Midwest Buddhist Temple Taiko

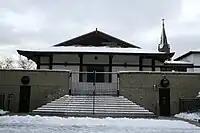
The Midwest Buddhist Temple

The Midwest Buddhist Temple Taiko group started in 1977 with the help of the Kinnara Taiko based out of the Senshin Buddhist Temple in Los Angeles, California. The Midwest Buddhist Temple Taiko group inherited the Kinnara Taiko Group philosophy for Japanese American Buddhist Taiko. In the 1970s, Reverend Masao Kodani of Kinnara Taiko helped groups such as San Jose Taiko, Ogden (Utah) Taiko, Denver Taiko, Midwest Buddhist Temple Taiko, Orange County Taiko, and several other groups throughout the United States in their early stages of development. Midwest Buddhist Temple Taiko was the first group east of Denver.